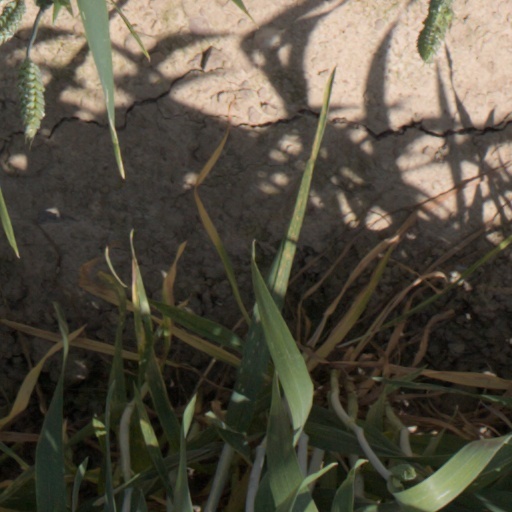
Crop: wheat